Wildlife World Zoo

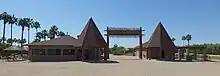
Safari Park entrance

A 15-acre park featuring an African lion habitat and African birds. Visitors can walk or take a tram through exhibits.